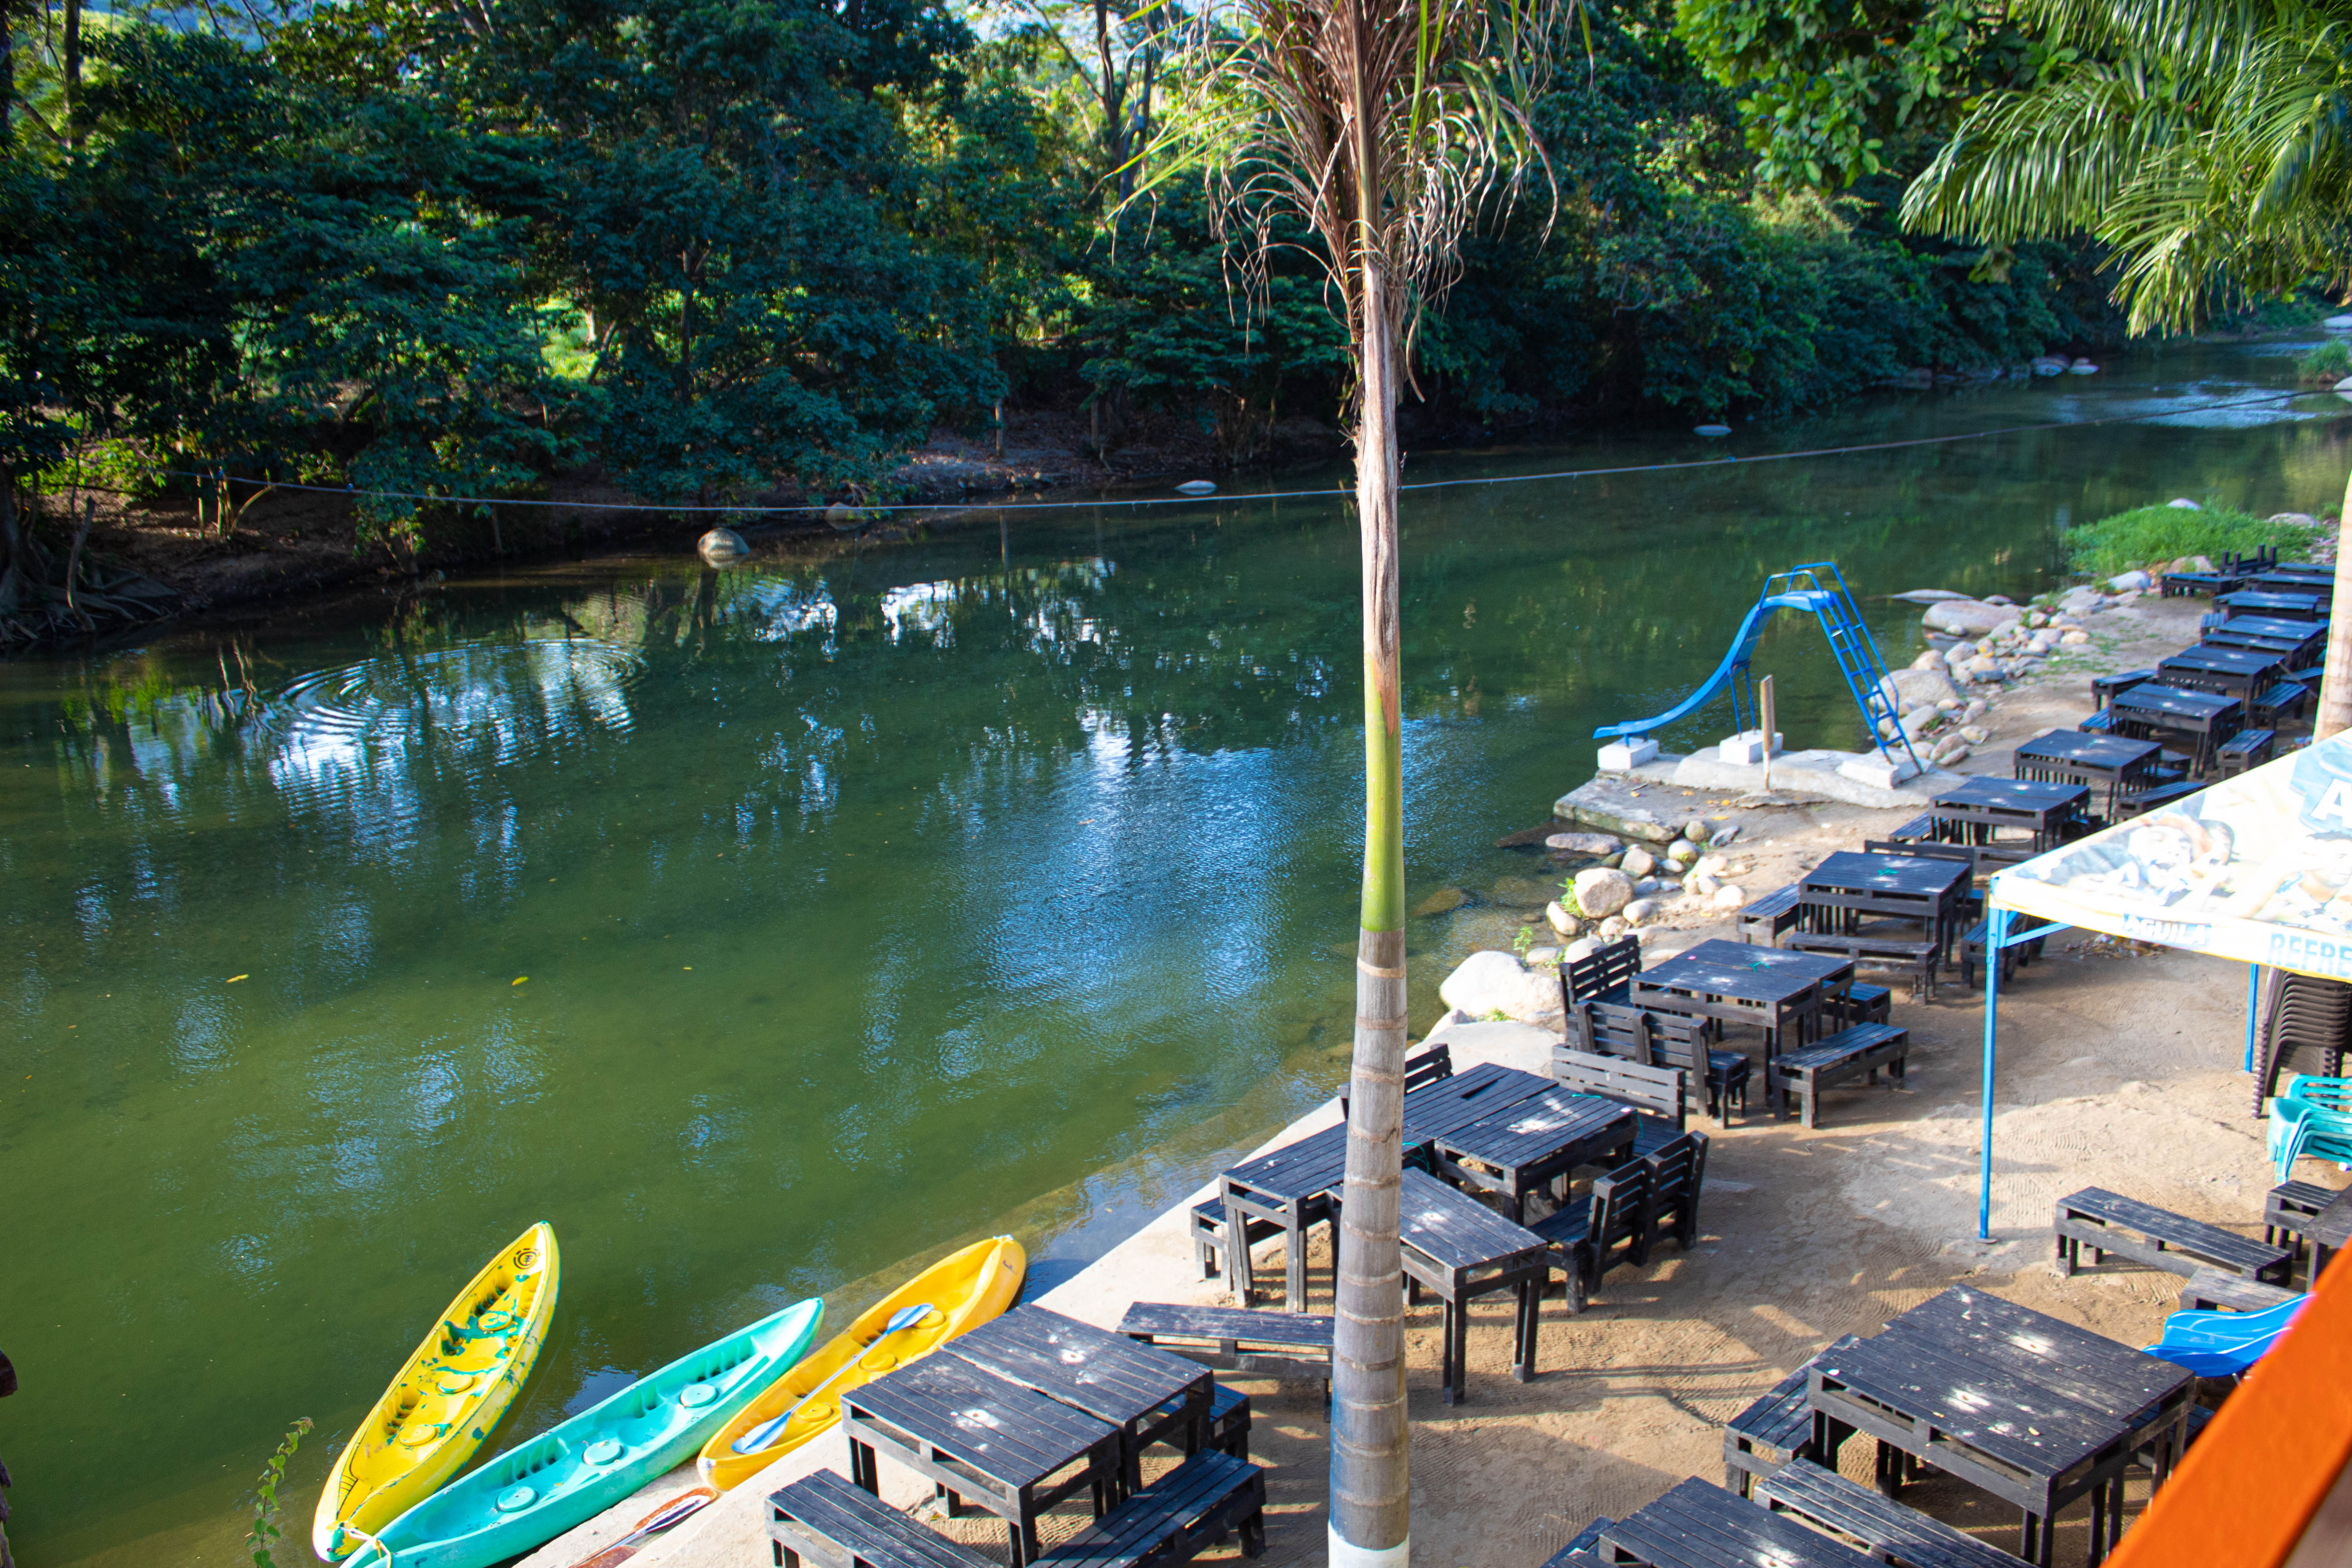
santamarta, paseo, larevuelta, laguna, colombia, magdalena, water, waterway, river, boat, water transportation, vehicle, water resources, tree, watercourse, jungle, plant community, lake, rainforest, bank, watercraft, leisure, pond, boating, tourism, canal, vacation, bayou, national park, state park, forest, reflection, boats and boating equipment and supplies